Randi Wardum

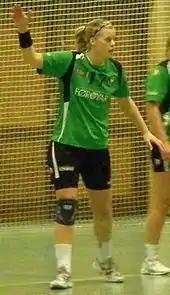
Playing for Kyndil in 2012

In 2012, Wardum and her KÍ teammates Malena Josephsen and Rannvá B. Andreasen simultaneously became the first Faroese women to win 25 caps.